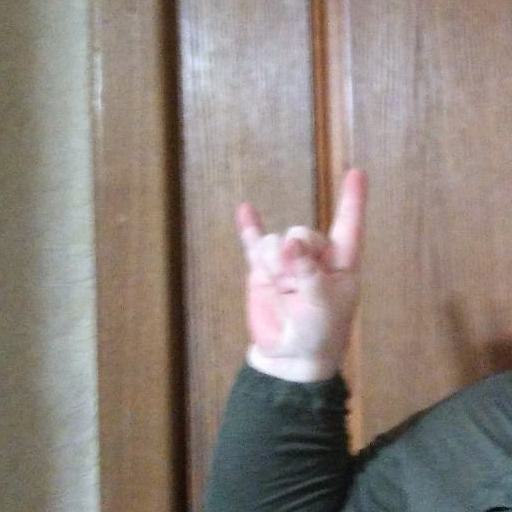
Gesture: rock